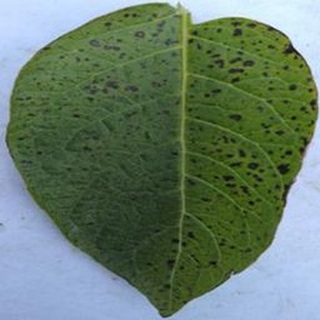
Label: potato_early_blight